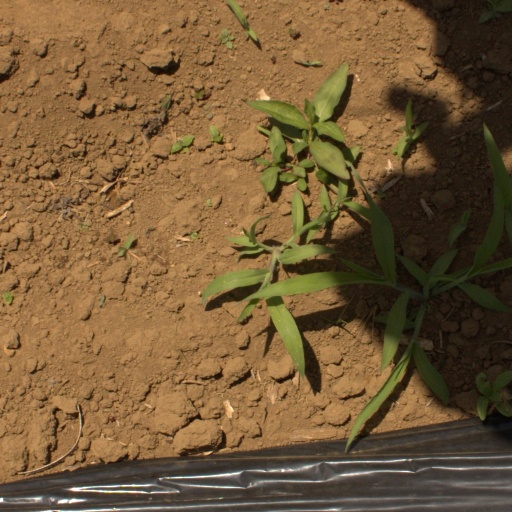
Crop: Jerusalem artichoke